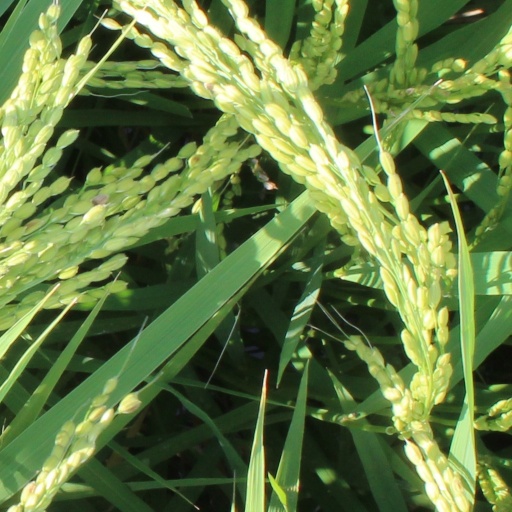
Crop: rice